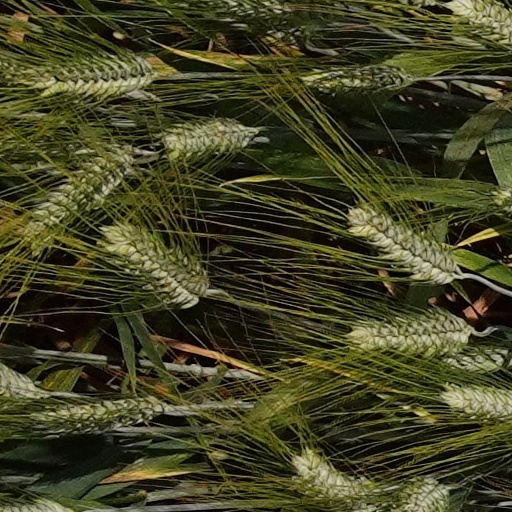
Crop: wheat